Piracy

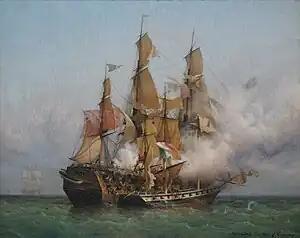
"Kent" battling "Confiance", a privateer vessel commanded by French corsair Robert Surcouf in October 1800, as depicted in a painting by Garneray

Piracy saw a brief resurgence between the end of the War of the Spanish Succession in 1713 and around 1720, as many unemployed seafarers took to piracy as a way to make ends meet when a surplus of sailors after the war led to a decline in wages and working conditions. At the same time, one of the terms of the Treaty of Utrecht that ended the war gave to Great Britain's Royal African Company and other British slavers a thirty-year asiento, or contract, to furnish African slaves to the Spanish colonies, providing British merchants and smugglers potential inroads into the traditionally closed Spanish markets in America and leading to an economic revival for the whole region. This revived Caribbean trade provided rich new pickings for a wave of piracy. Also contributing to the increase of Caribbean piracy at this time was Spain's breakup of the English logwood settlement at Campeche and the attractions of a freshly sunken silver fleet off the southern Bahamas in 1715. Fears over the rising levels of crime and piracy, political discontent, concern over crowd behaviour at public punishments, and an increased determination by Parliament to suppress piracy, resulted in the Piracy Act 1717 and Piracy Act 1721. These established a seven-year penal transportation to North America as a possible punishment for those convicted of lesser felonies, or as a possible sentence that capital punishment might be commuted to by royal pardon. In 1717, a pardon was offered to pirates who surrendered to British authorities.